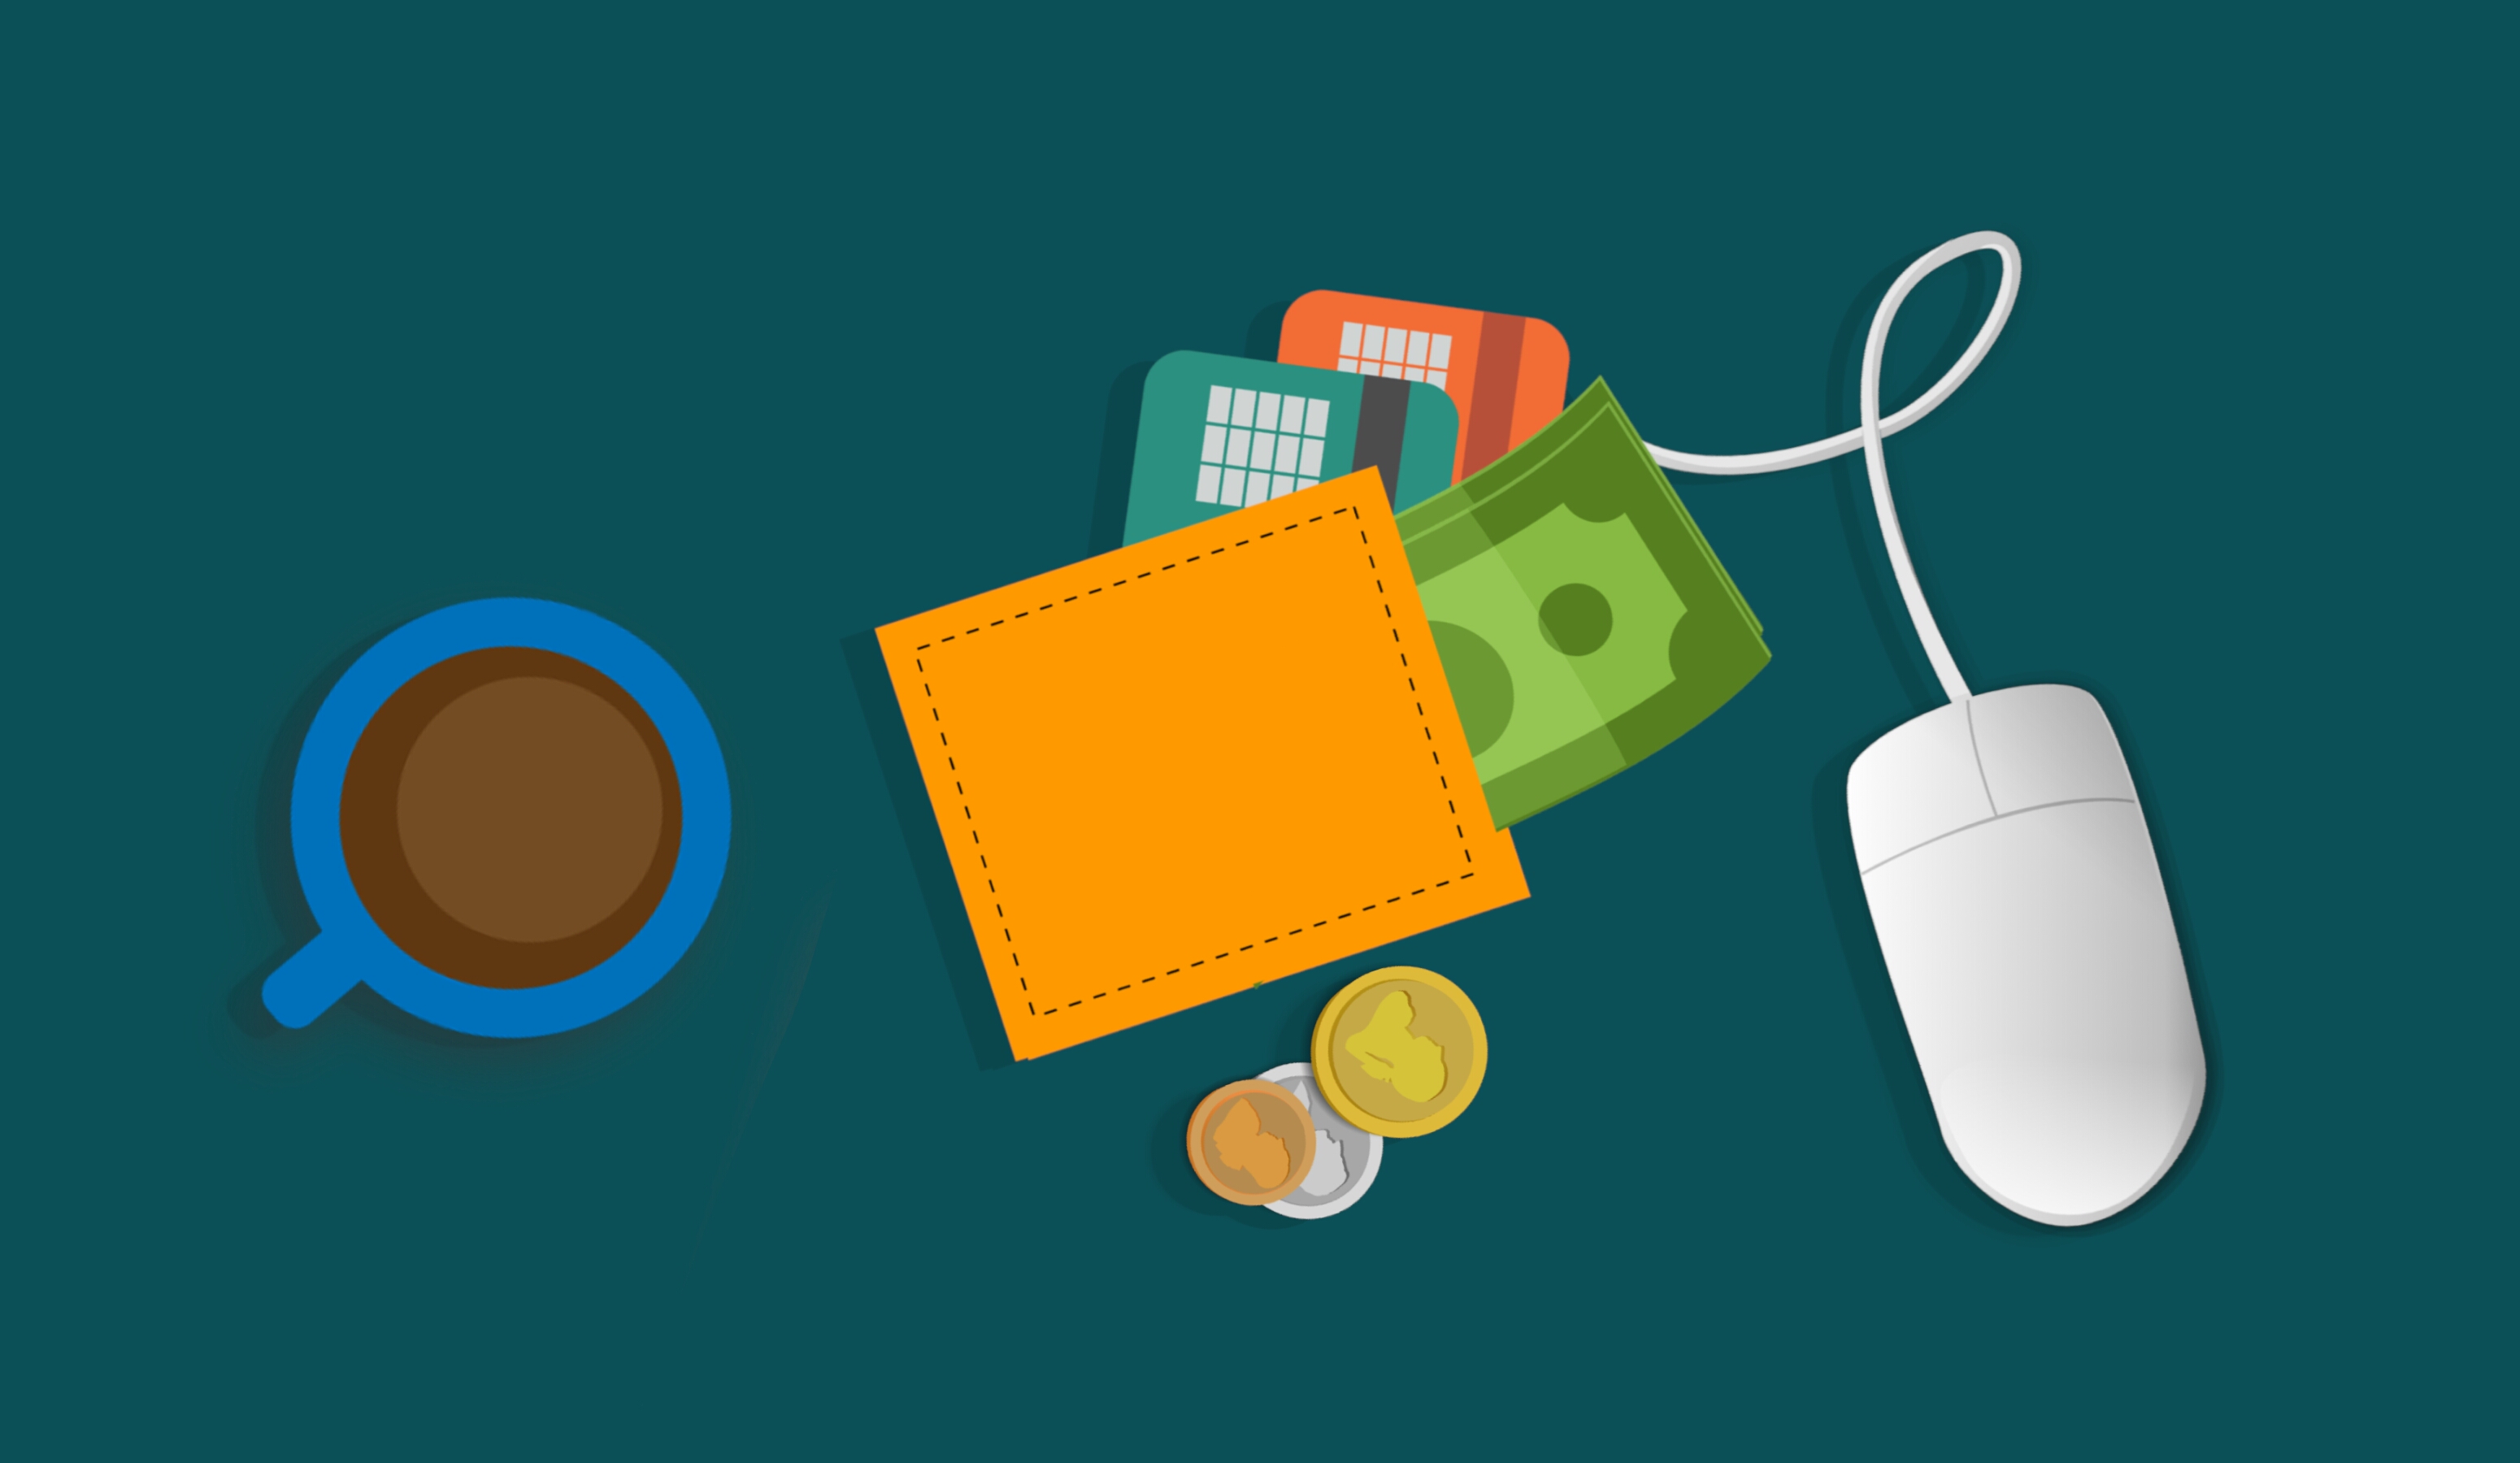
wallet, digital, mouse, e wallet, bank, money, payment, transfer, pay, transaction, smart, finance, card, internet, technology, cash, credit, concept, banking, business, commerce, online, purchase, coins, wireless, product, illustration, graphic design, logo, brand, graphics